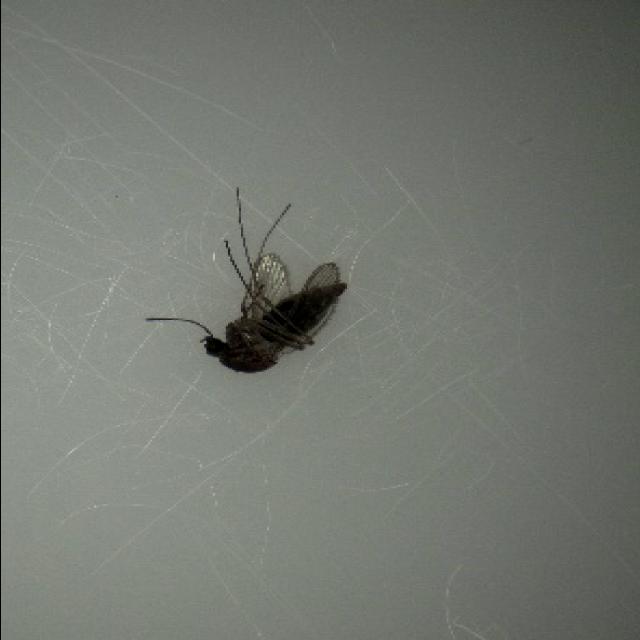
Species: culex_tritaeniorhynchus